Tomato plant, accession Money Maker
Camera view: horizontal (90 deg, fisheye); turntable rotation: 240 degrees
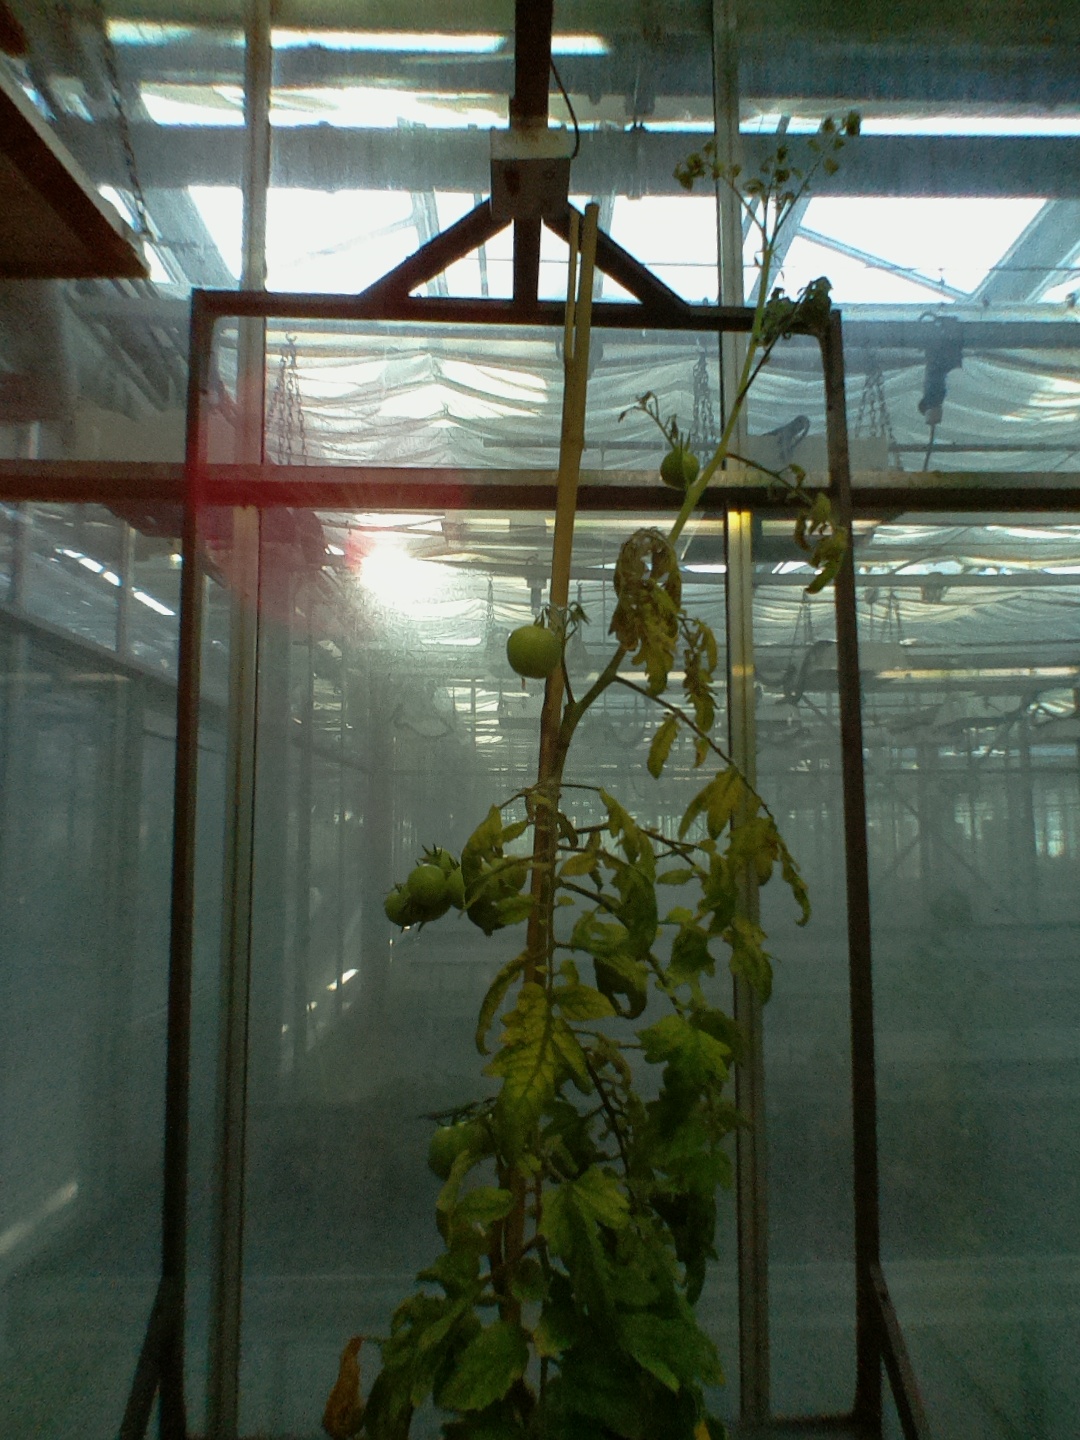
BBCH growth stage 79: 90% -100% of final fruit size